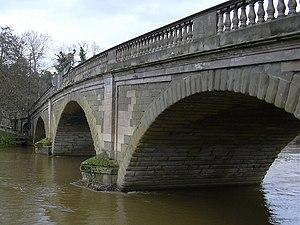
Adam Smith est un philosophe et économiste écossais des Lumières. Il reste dans l’histoire comme le père des sciences économiques modernes, dont l'œuvre principale, publiée en 1776, La Richesse des nations, est un des textes fondateurs du libéralisme économique. Professeur de philosophie morale à l'université de Glasgow, il consacre dix années de sa vie à ce texte qui inspire les grands économistes suivants, ceux que Karl Marx appellera les « classiques » et qui poseront les grands principes du libéralisme économique.
Thomas Telford, né le 9 août 1757 à Glendinning en Écosse et mort le 2 septembre 1834 à Westminster, est un architecte et ingénieur civil écossais, connu surtout comme un grand constructeur de routes, ponts et canaux du Royaume-Uni.